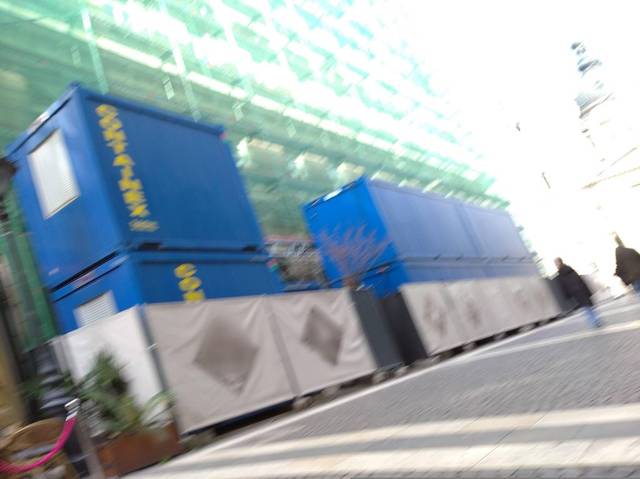
Region: Hungary
Coordinates: 47.501, 19.051